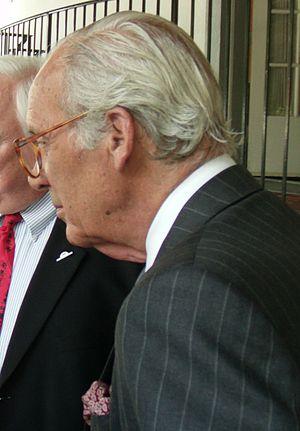
Lewis Henry Lapham, né le 8 janvier 1935 à San Francisco, est un polémiste et essayiste américain. Il a travaillé au Harper's Magazine et a fondé Lapham's Quarterly.